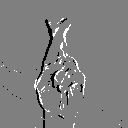
ASL letter: r